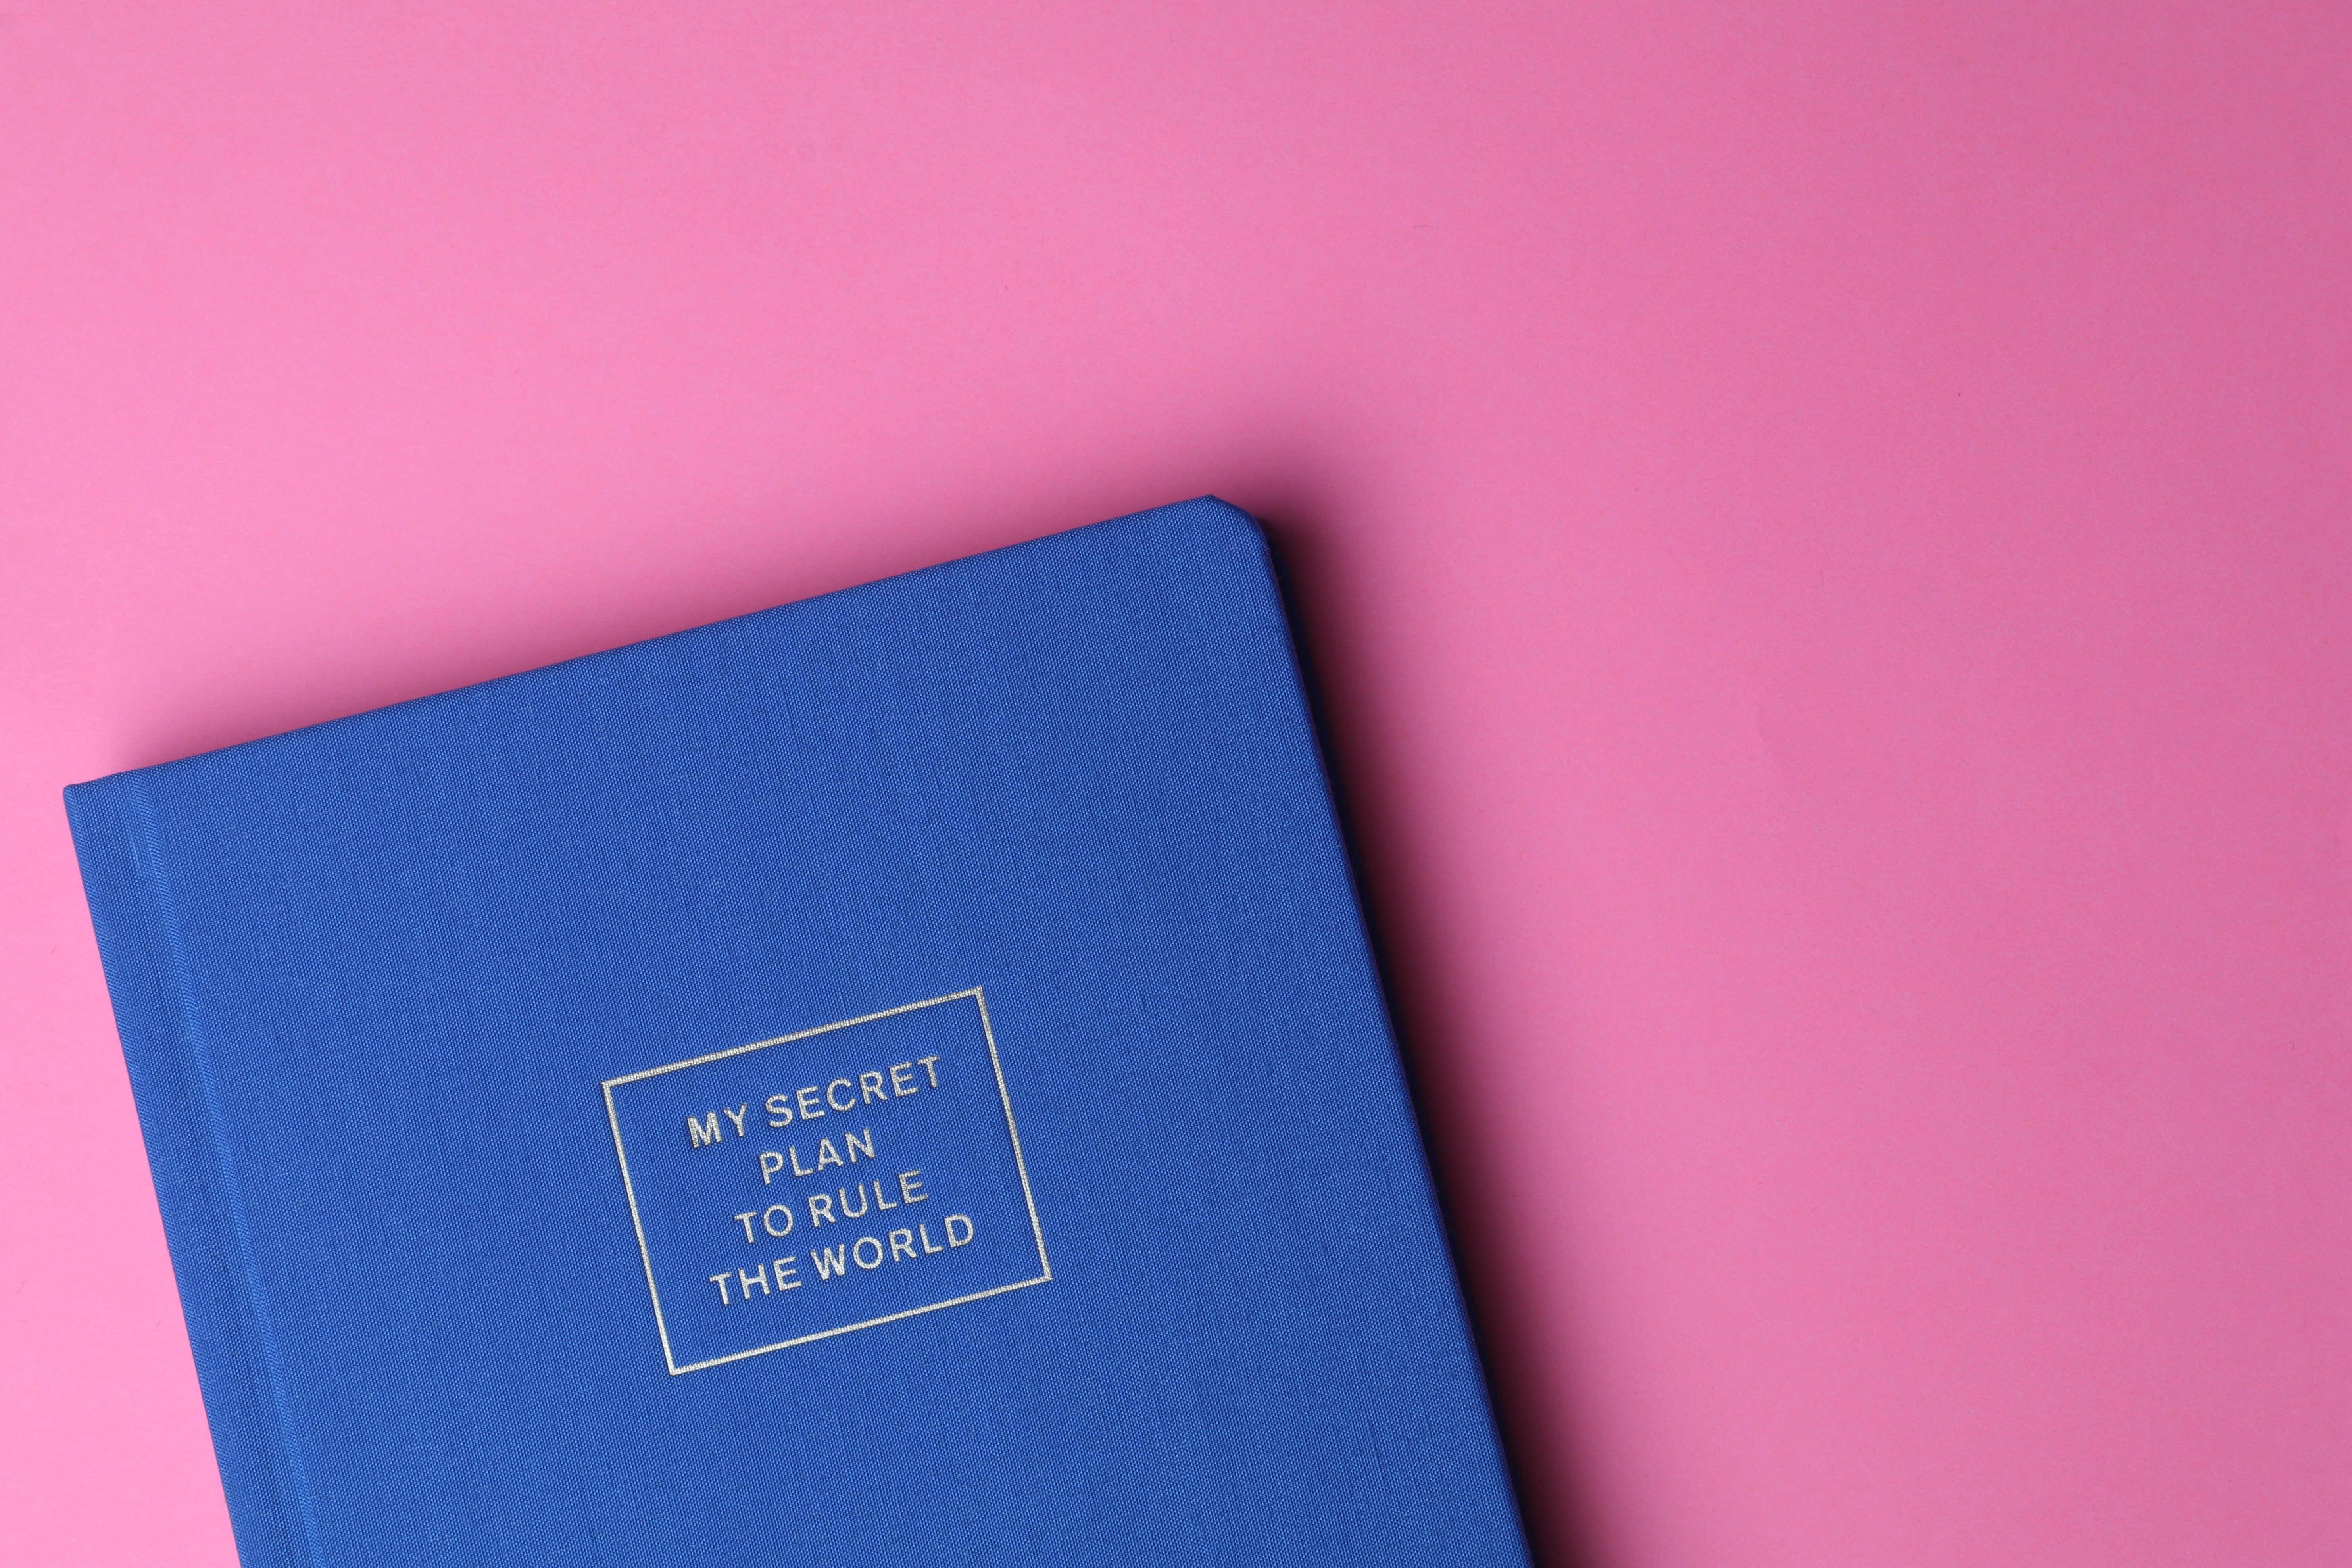
blue, pink, text, purple, magenta, Material property, electric blue, paper product, paper